Kristanna Loken

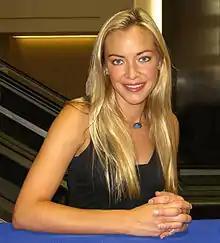
Kristanna Loken at the Big Apple Convention on 21 May 2011 by Luigi Novi

Kristanna Sommer Loken (born October 8, 1979) is an American actress and model. After her modelling career, in which she participated in the 1994 Elite Model Look, Loken started her acting career in 1994 as the third actress to play Danielle 'Dani' Andropoulos on an episode of "As the World Turns". She later appeared in several television shows and films, such as "" and "Air Panic" (2001). Her breakthrough role was as the gynoid T-X in "" (2003), for which she was nominated for two Saturn Awards. She has since starred in films such as "BloodRayne" (2005), in which she portrayed Rayne, "Bounty Killer" (2013), and "Darkness of Man " (2024), as well as the TV series "Painkiller Jane" (2007), "The L Word" (2007–2008) and "Burn Notice" (2011–2012).